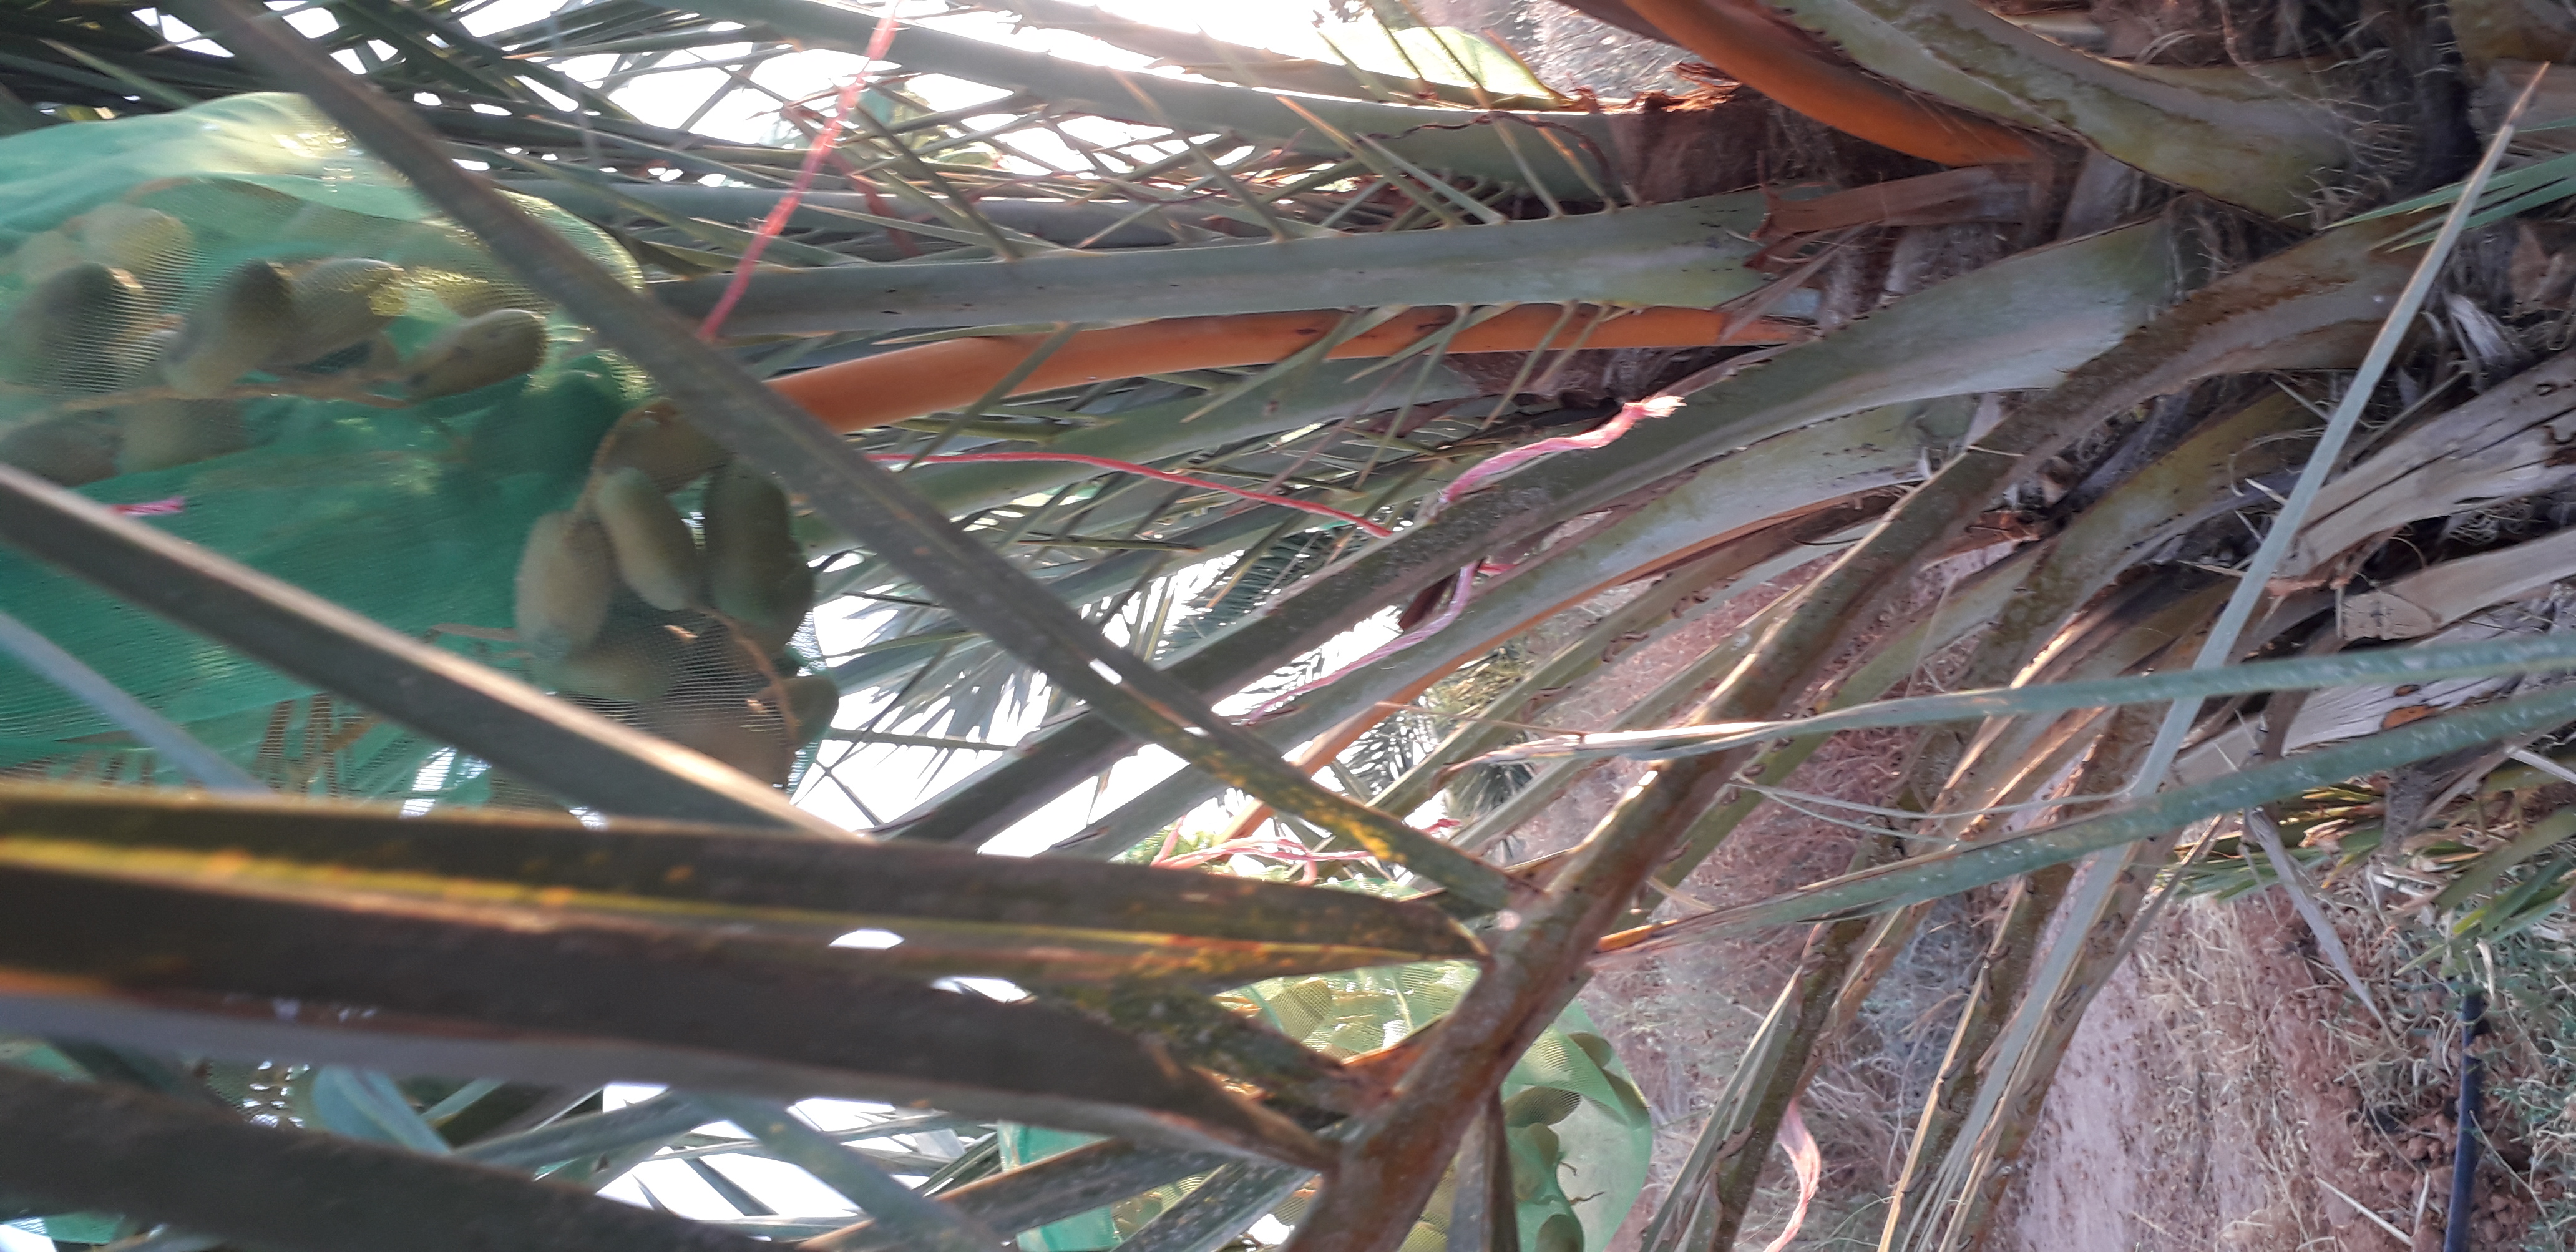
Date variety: Boumajhoul